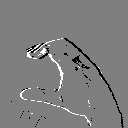
ASL letter: c